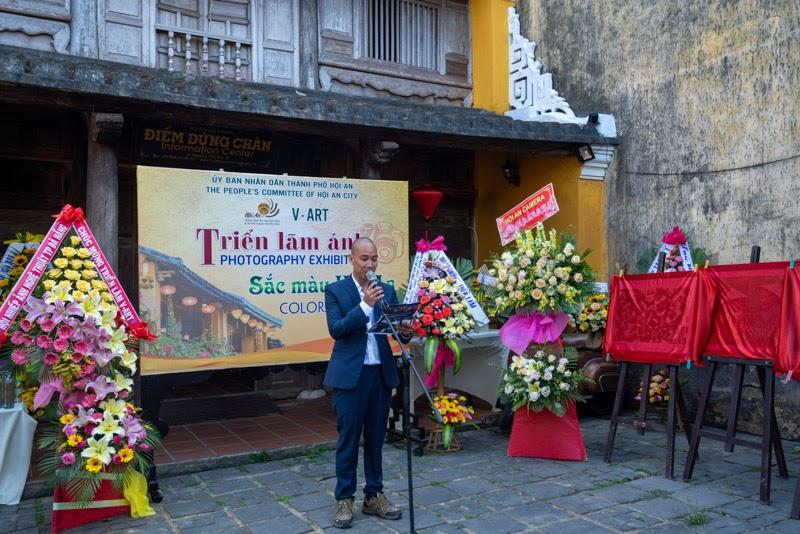
có một người đàn ông đang phát biểu ở trên sân